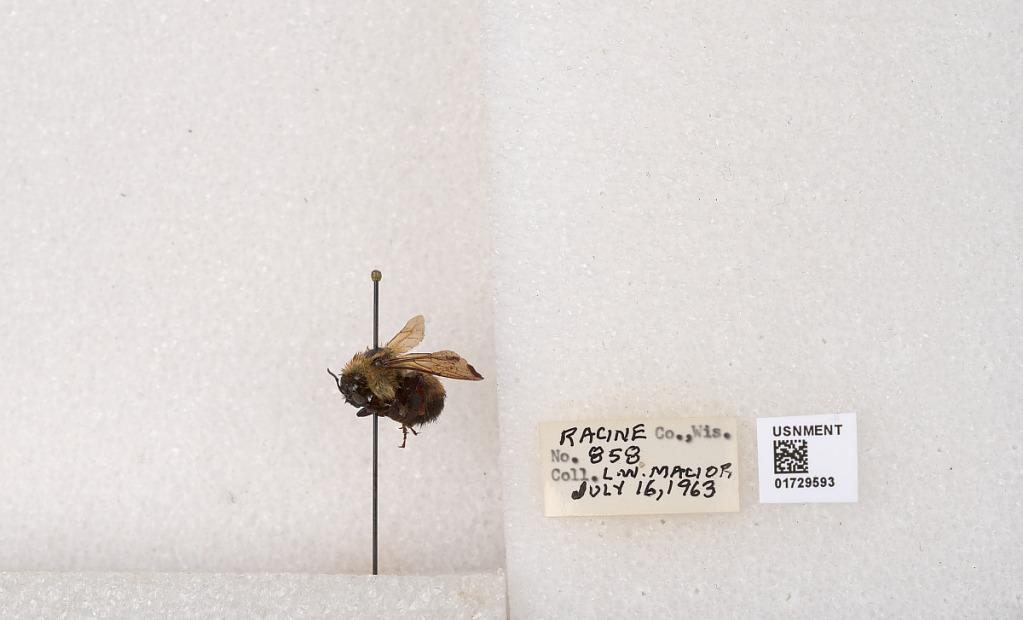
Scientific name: Bombus (Separatobombus) griseocollis (De Geer)
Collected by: L. Macior
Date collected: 1963-7-16
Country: United States
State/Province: Wisconsin
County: Racine
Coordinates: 42.7299, -87.8123